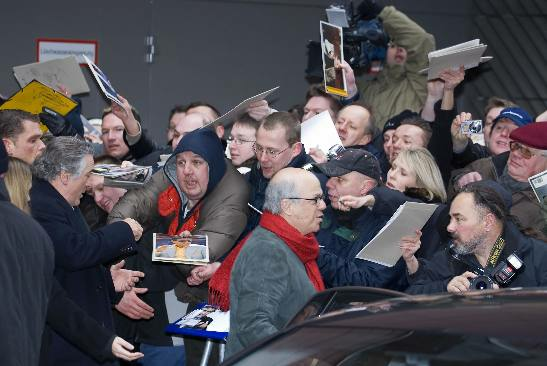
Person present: Yes